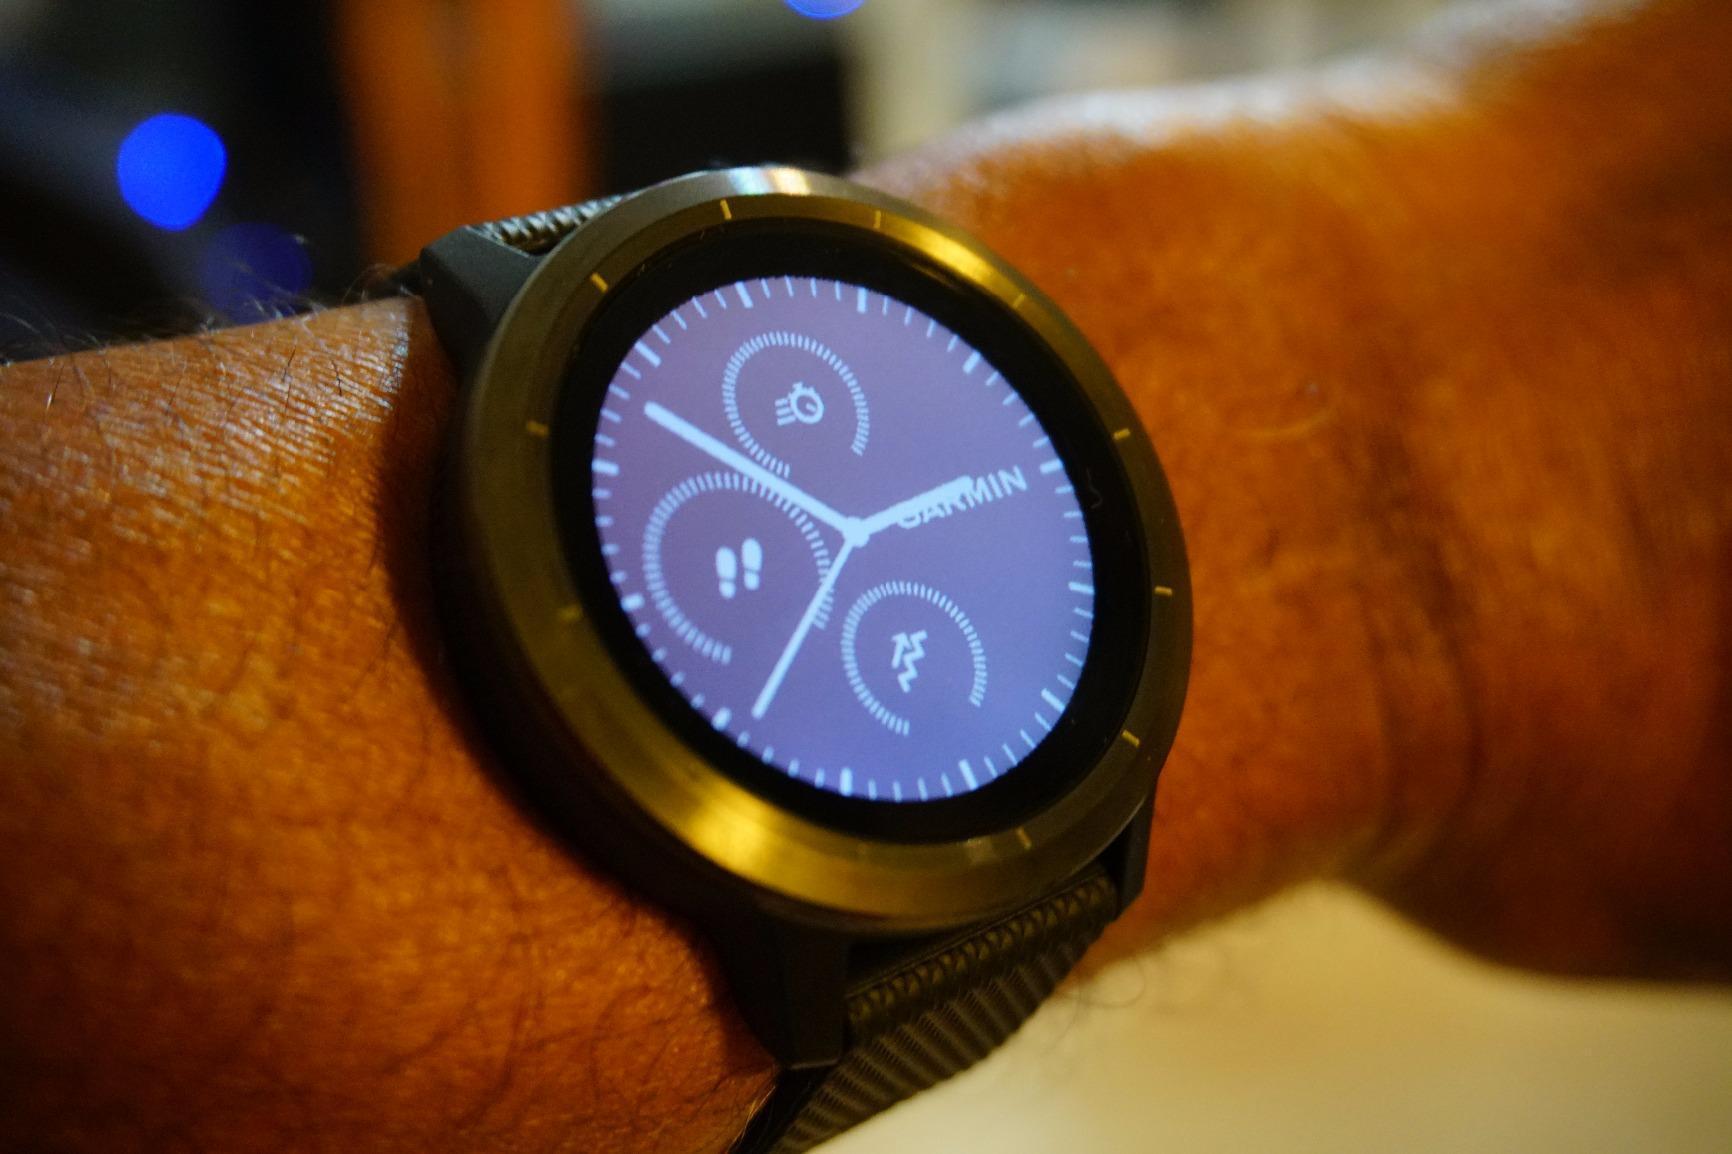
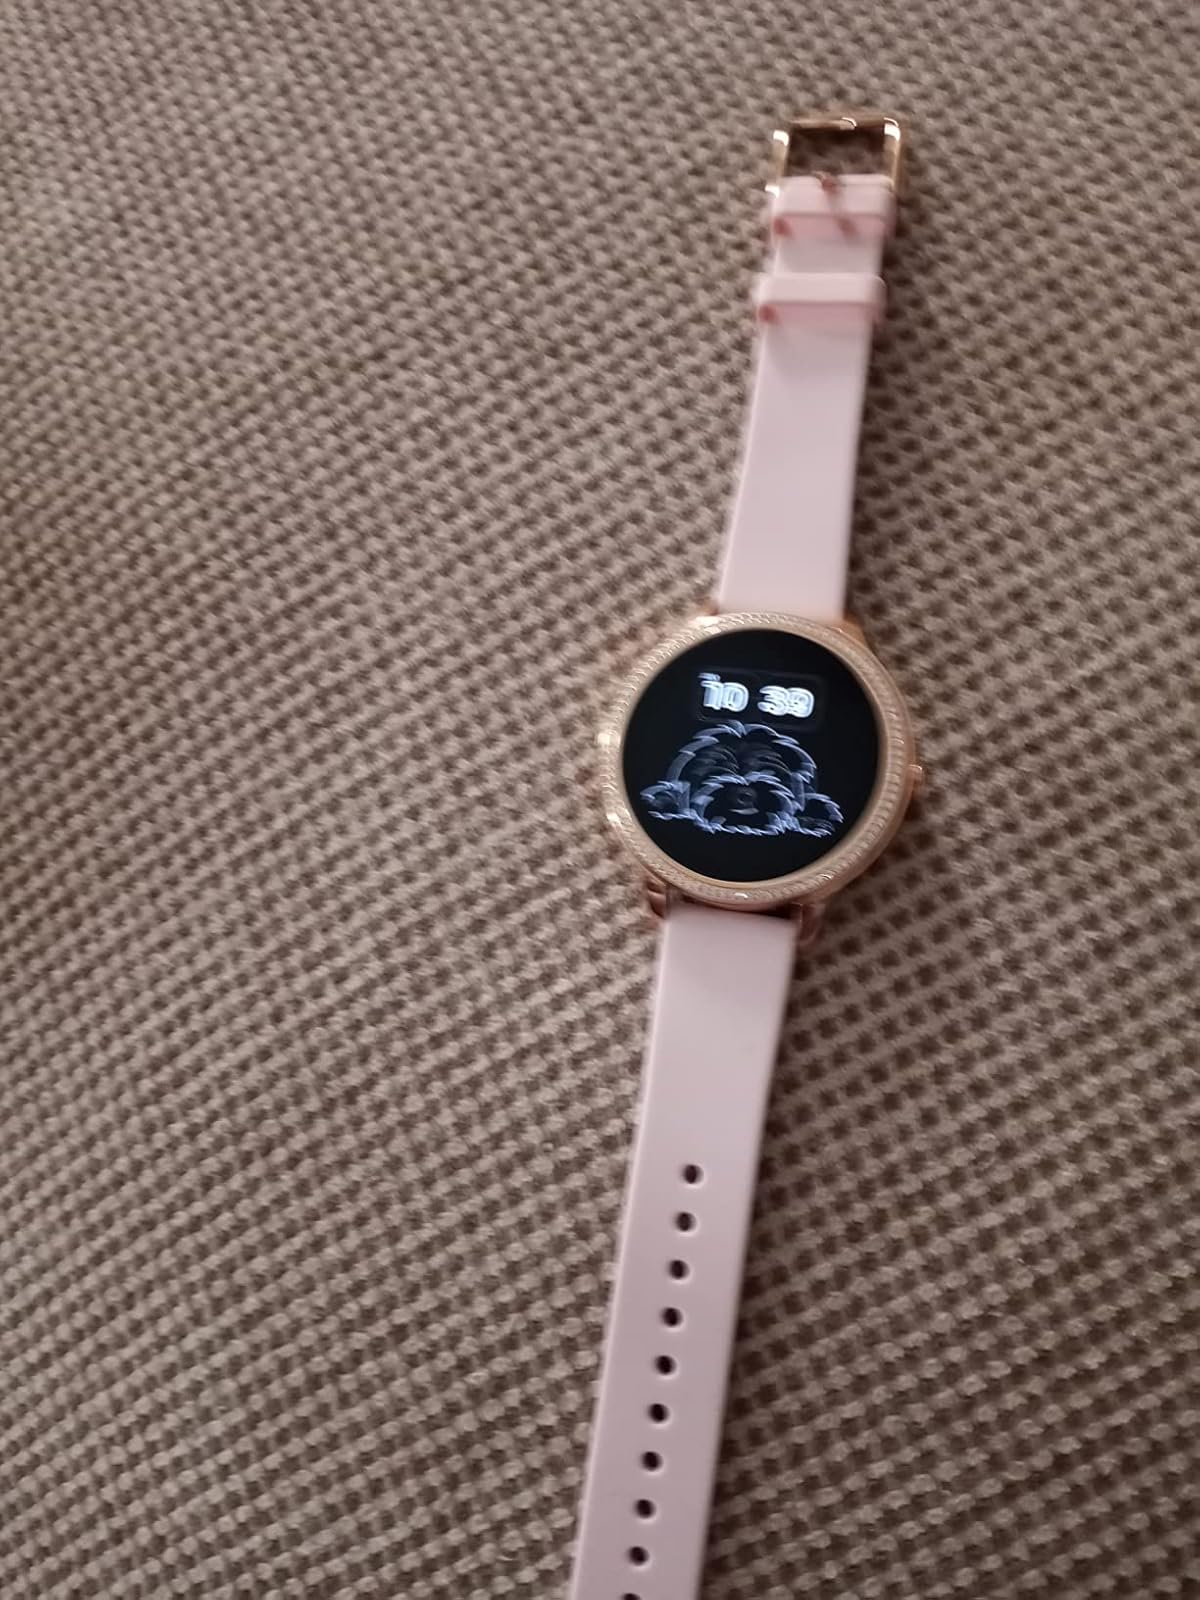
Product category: smartwatch
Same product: no